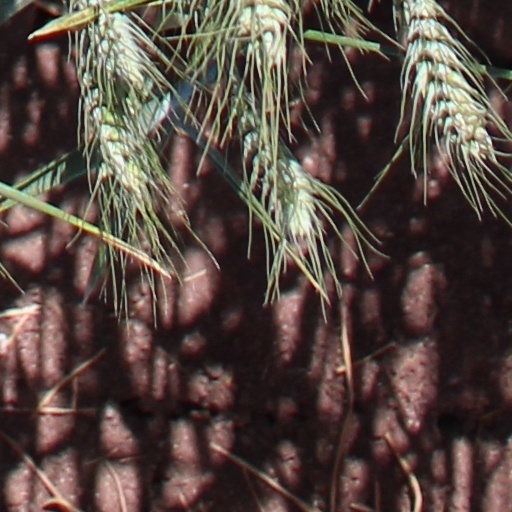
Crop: wheat